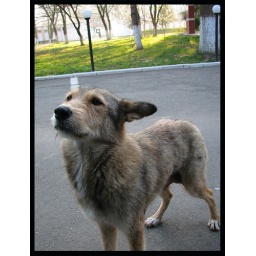
a female that was outside the felix spa that was part of a pack that lived near by. she was the sweetest dog ever.